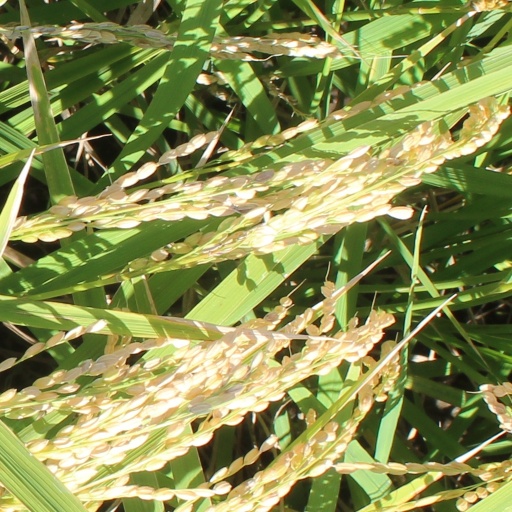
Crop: rice